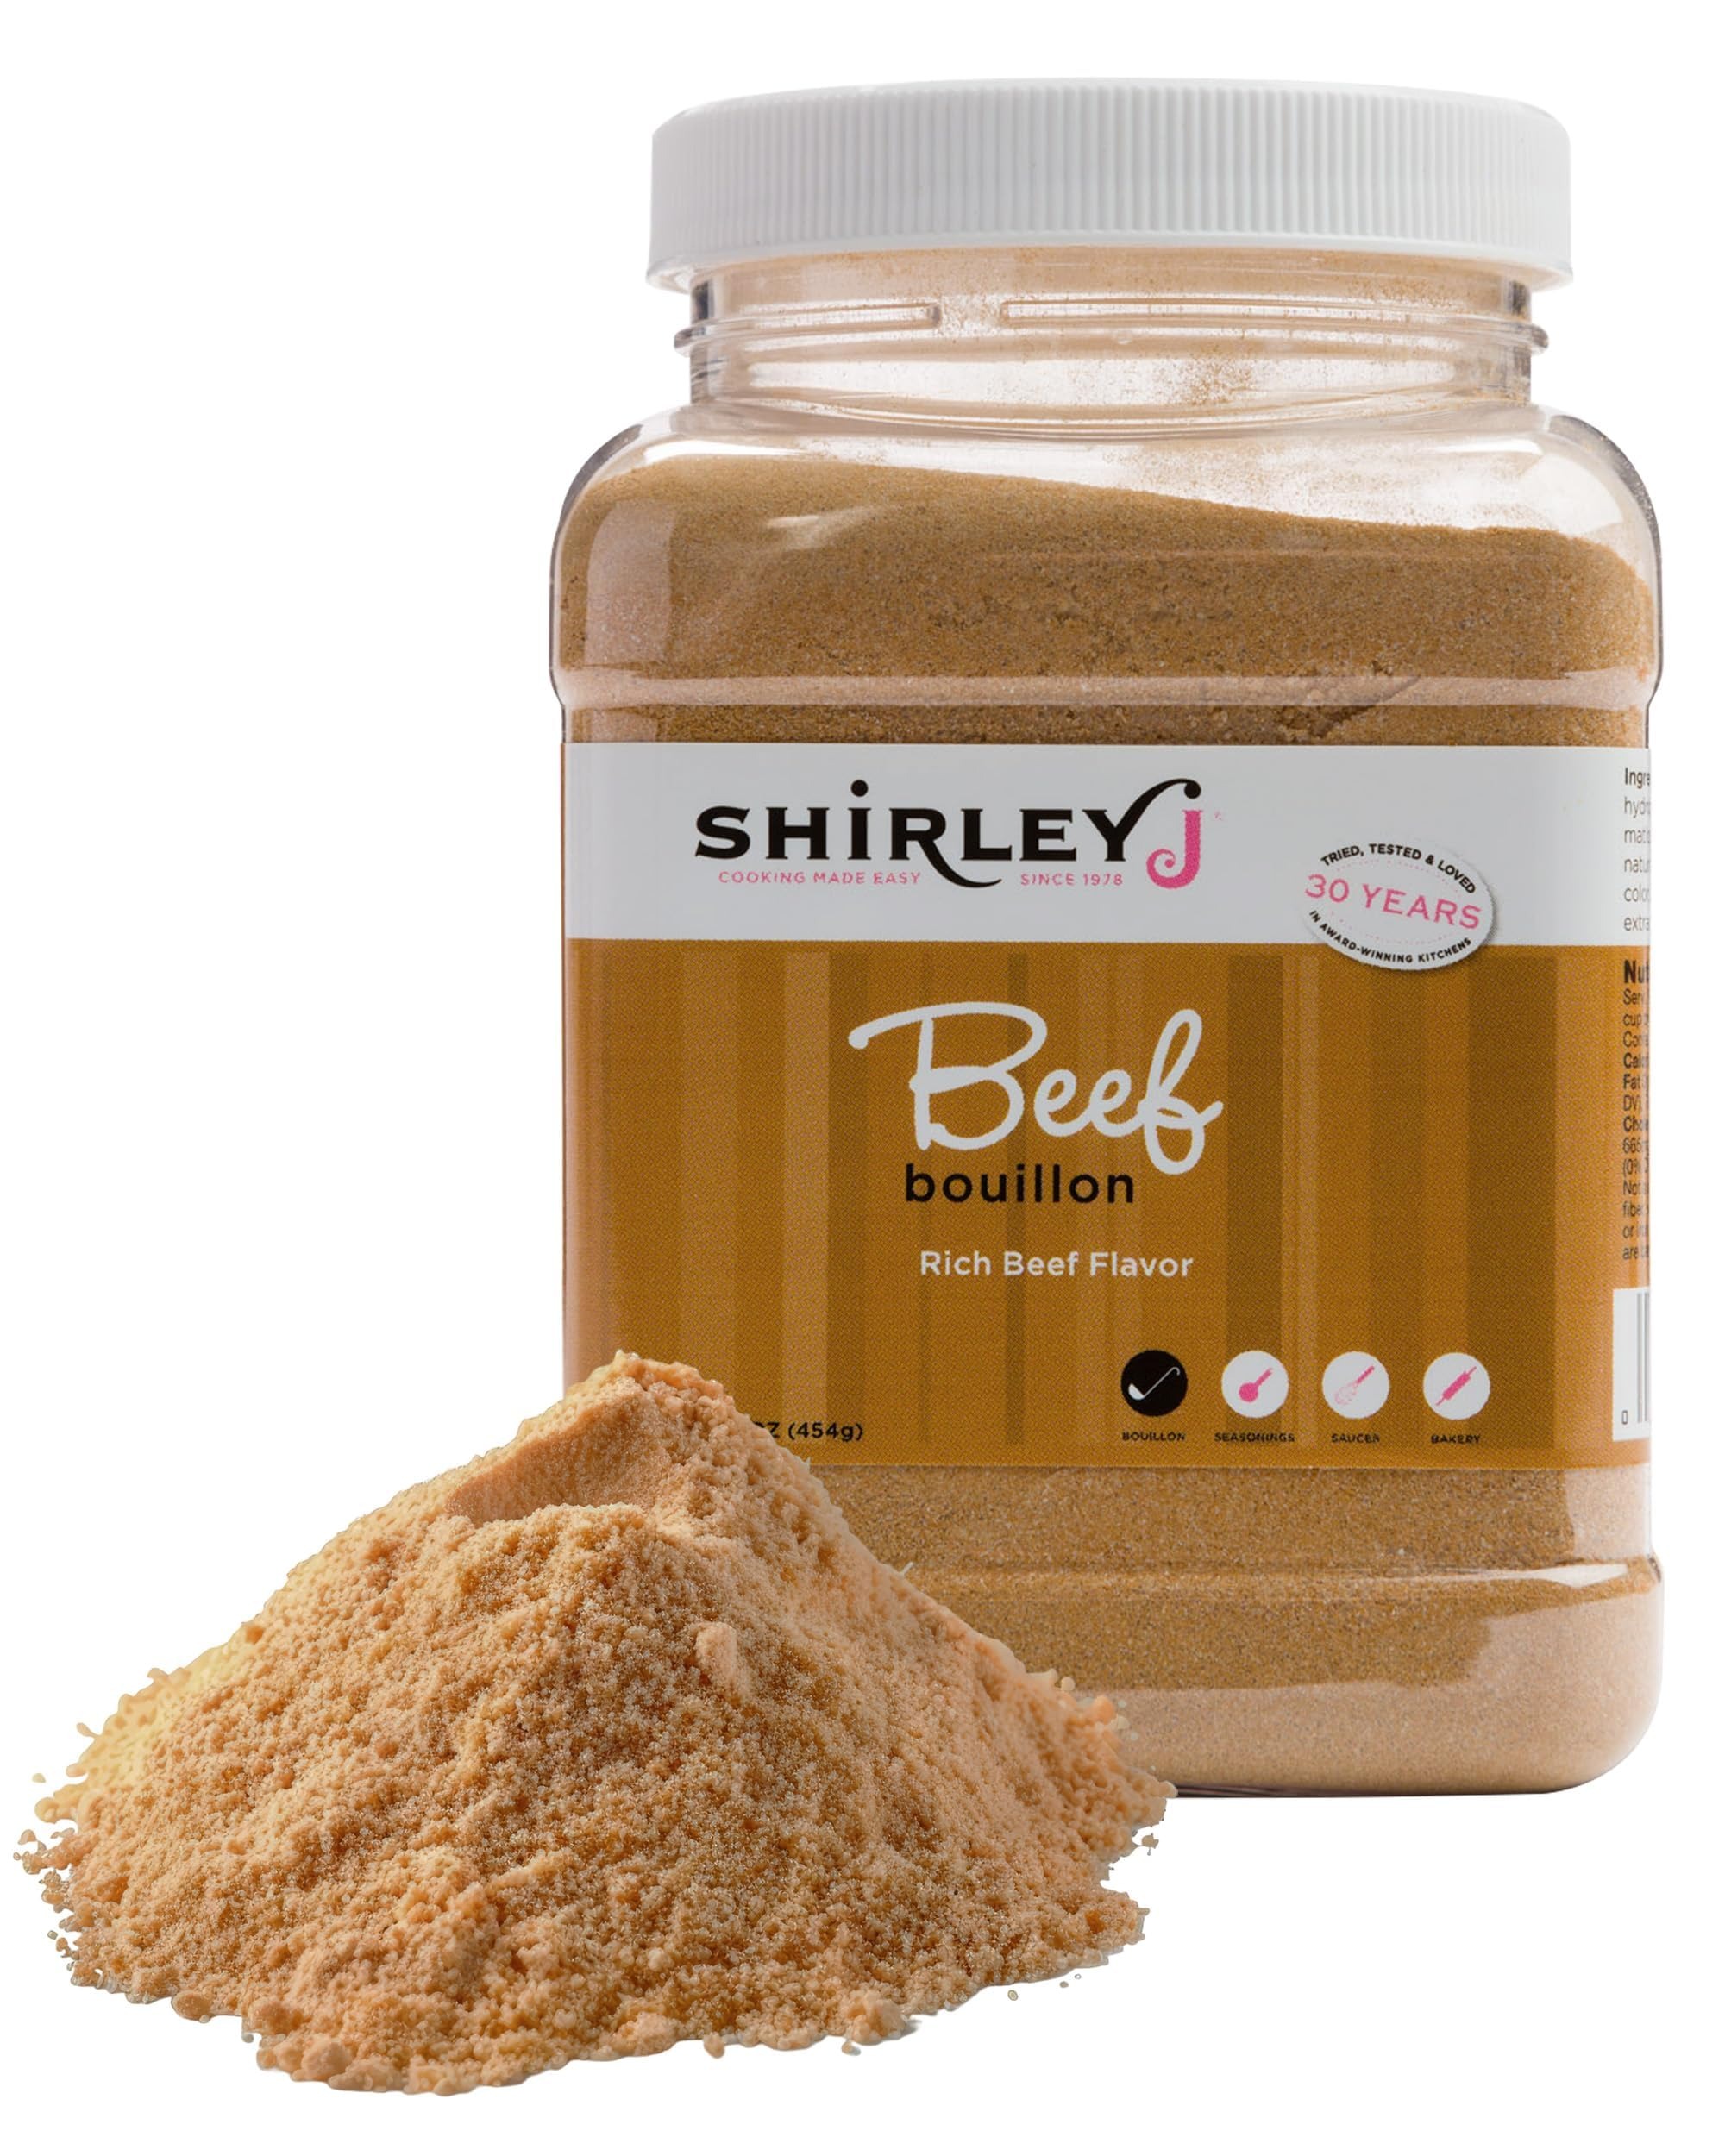
Item Name: Shirley J Bouillon Powder - Rich, Concentrated, & Less Sodium Beef Bouillon - Easy to Use Beef Broth Powder for Soup, Stew, Gravy, & More - 1 lb.
Bullet Point 1: Bring Out the Best in Every Dish: Add bold, savory goodness to your favorite meals. Shirley J’s Beef Bouillon and Chicken Bouillon Powder make it easy to create dishes your family will love.
Bullet Point 2: Full of Flavor, Less in Sodium: Get all the hearty taste you crave with less beef stock powder or chicken stock powder. Our powdered broth has less sodium so you can add flavor without the guilt.
Bullet Point 3: The Secret to Any Dish: From soups to gravies and everything in between, our bouillon powder is a versatile kitchen essential. Both our beef broth powder and chicken broth powder are vegetarian-friendly, infusing rich, deep flavor into every dish.
Bullet Point 4: Easy to Use: Simply stir ½ teaspoon of powdered chicken bouillon or powdered beef bouillon into 1 cup of water for instant flavor. Making delicious meals has never been easier!
Bullet Point 5: Cooking Made Simple: Trusted by cooks for generations, our products add a gourmet touch to every dish. Simplify your cooking while creating meals that feel truly special, right at home.
Product Description: Add bold, savory flavor to all your favorite meals with Shirley J’s Beef Bouillon Powder and Chicken Powder. Designed to bring out the best in every dish, this versatile bouillon powder makes it easy to create meals your family will love. Whether you’re making hearty soups, creamy chicken or beef gravy, or everyday favorites, our bouillon powders add a rich, homemade touch to every recipe. Packed with full-bodied flavor and thoughtfully formulated, our chicken stock and beef broth powder let you enjoy the taste you crave without the guilt. With just a little of our bouillon powder, you can elevate any dish while keeping your cooking balanced and satisfying. Choose between beef or chicken to perfectly complement any recipe, from comforting classics to creative culinary creations. Shirley J Bouillon Powder is your go-to kitchen essential for everything from savory soups to flavorful sauces. It’s the secret ingredient for countless recipes, adding depth and richness to every meal. Just ½ teaspoon of our beef flavor powder or chicken flavor powder stirred into water is all it takes to deliver instant, satisfying flavor that will leave everyone at the table asking for seconds. For generations, Shirley J has been trusted by cooks to make meals easier, tastier, and more memorable. Our products simplify cooking while adding a gourmet touch to every dish, making it effortless to prepare meals that feel special. Bring great flavor to your kitchen and enjoy the joy of creating meals your family will love, all with ease.
Value: 16.0
Unit: Ounce

Price: 18.95